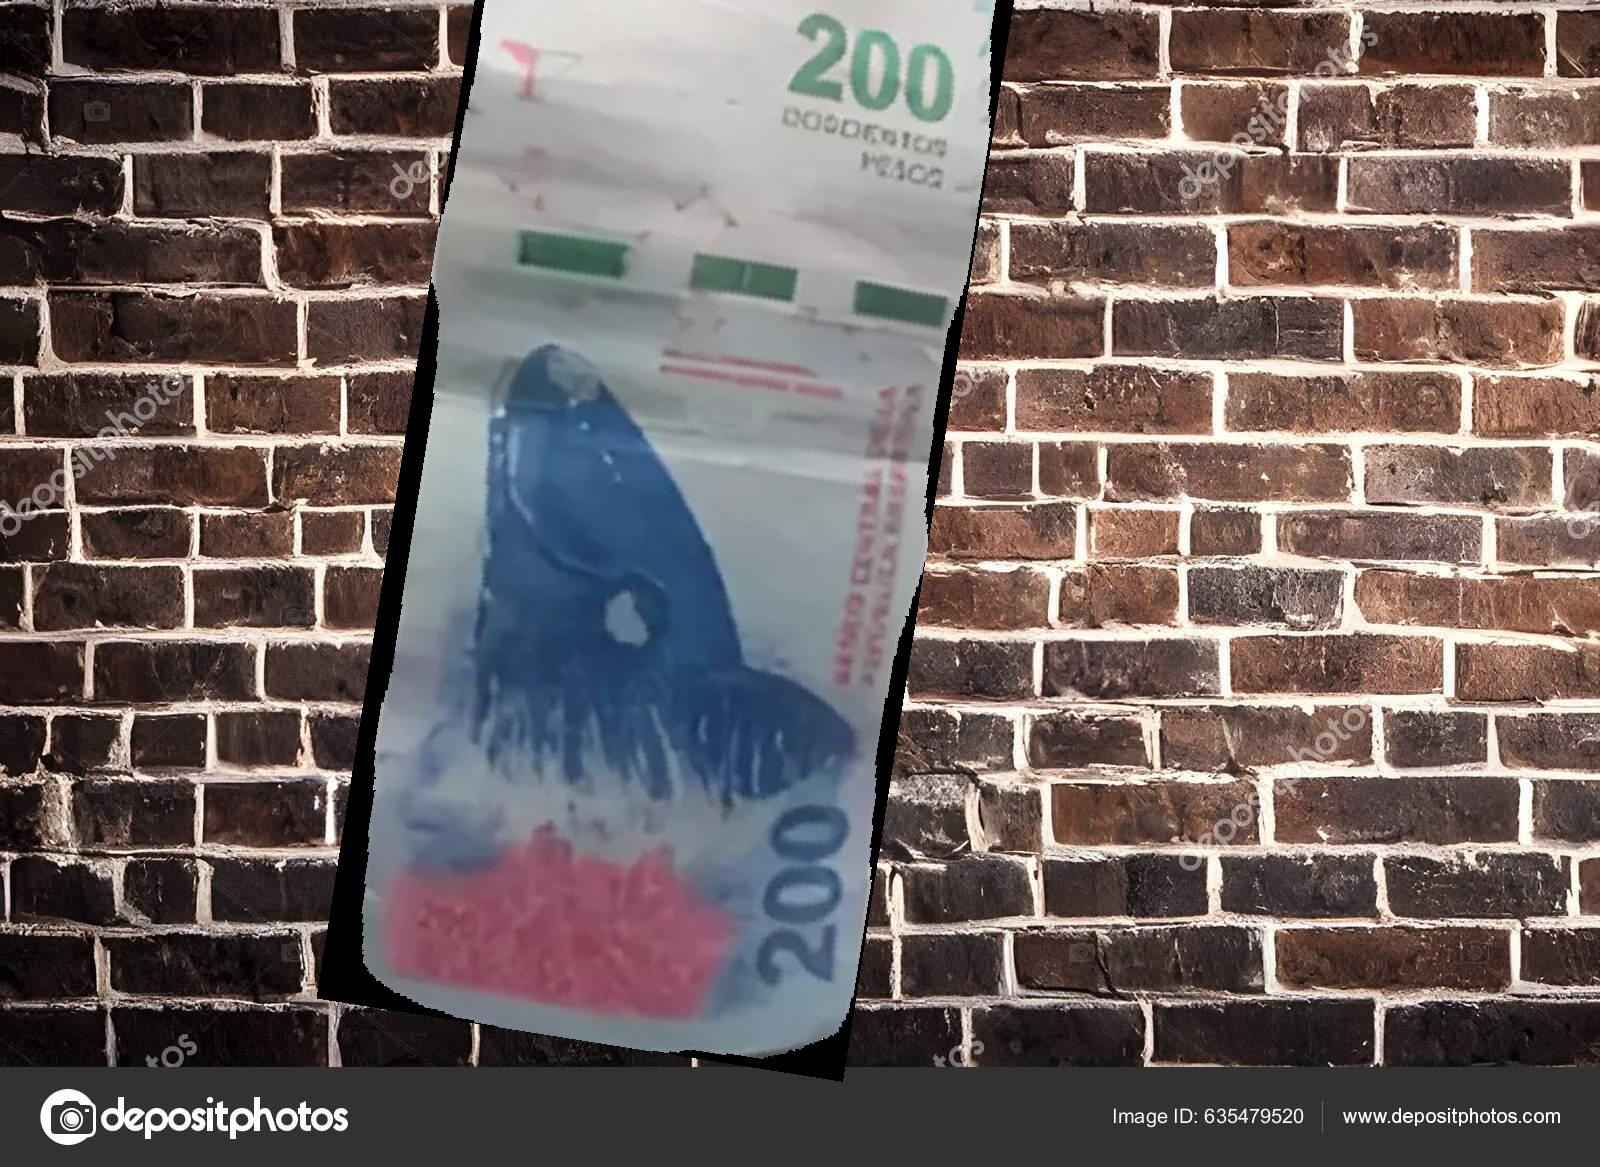
Denominación: 200